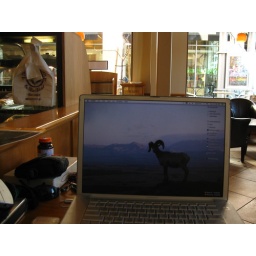
in the coffee house west of Indian hill